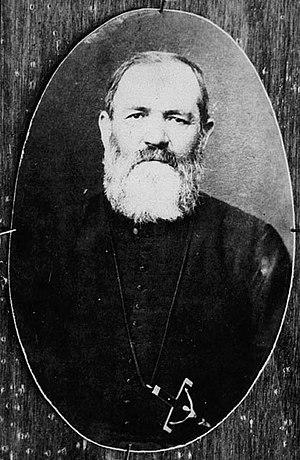
Alexis André est un prêtre missionnaire catholique qui vécut son sacerdoce dans l'ouest du Canada.